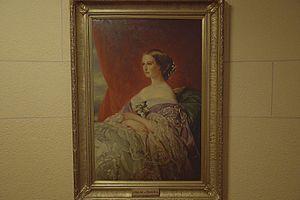
Dieppe est une commune française située dans le département de la Seine-Maritime en région Normandie.